Battle of Feistritz

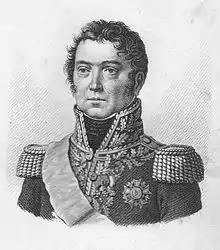
Paul Grenier

Thwarted at Villach, Hiller sought to create a bridgehead farther east on the Drava. He found a crossing point south of Klagenfurt and pushed troops across the river at Feistritz im Rosental around the end of August. Eugène felt that the Austrian position menaced the communications between his right and his left wings. He ordered one of his corps commanders, General of Division Paul Grenier to take two divisions and eliminate the Austrian bridgehead. Grenier marched with Generals of Division François Jean Baptiste Quesnel and Marie François Rouyer, leaving Gratien to hold Tarvisio. The Italian Guard moved from Tarvisio to Jesenice (Assling) while the 4th Division under General of Division Pierre-Louis Binet de Marcognet held a position at Bistrica (Neumarkt).